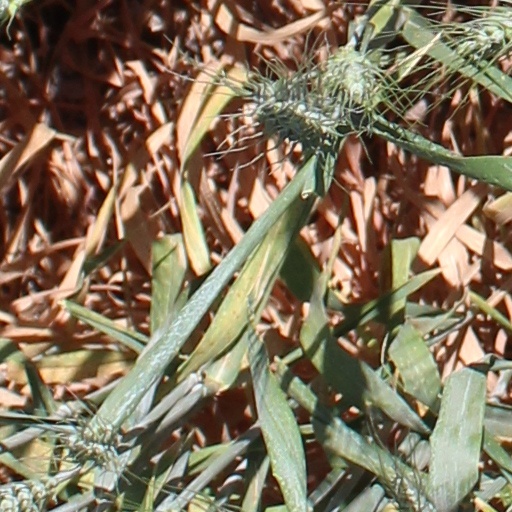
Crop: wheat